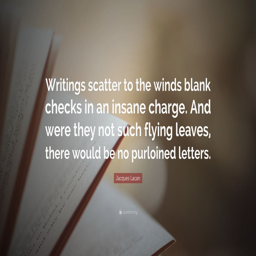
person scatter to the winds blank checks in an insane charge .